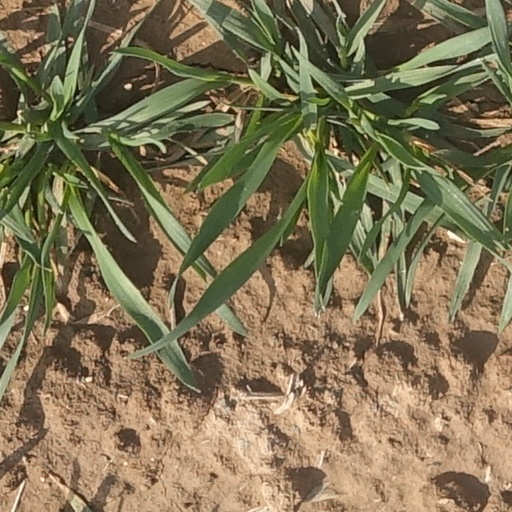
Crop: wheat